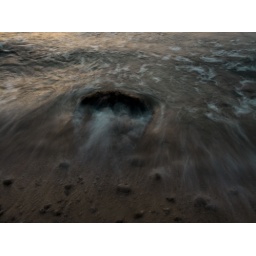
rock in water